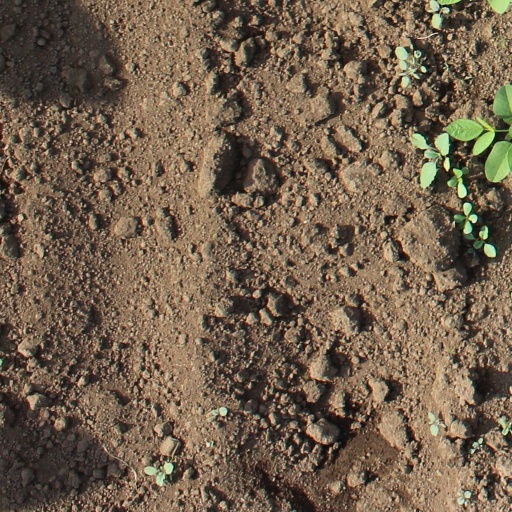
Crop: soybean